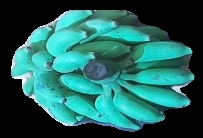
Variety: elakki-bale
Grade: grade3